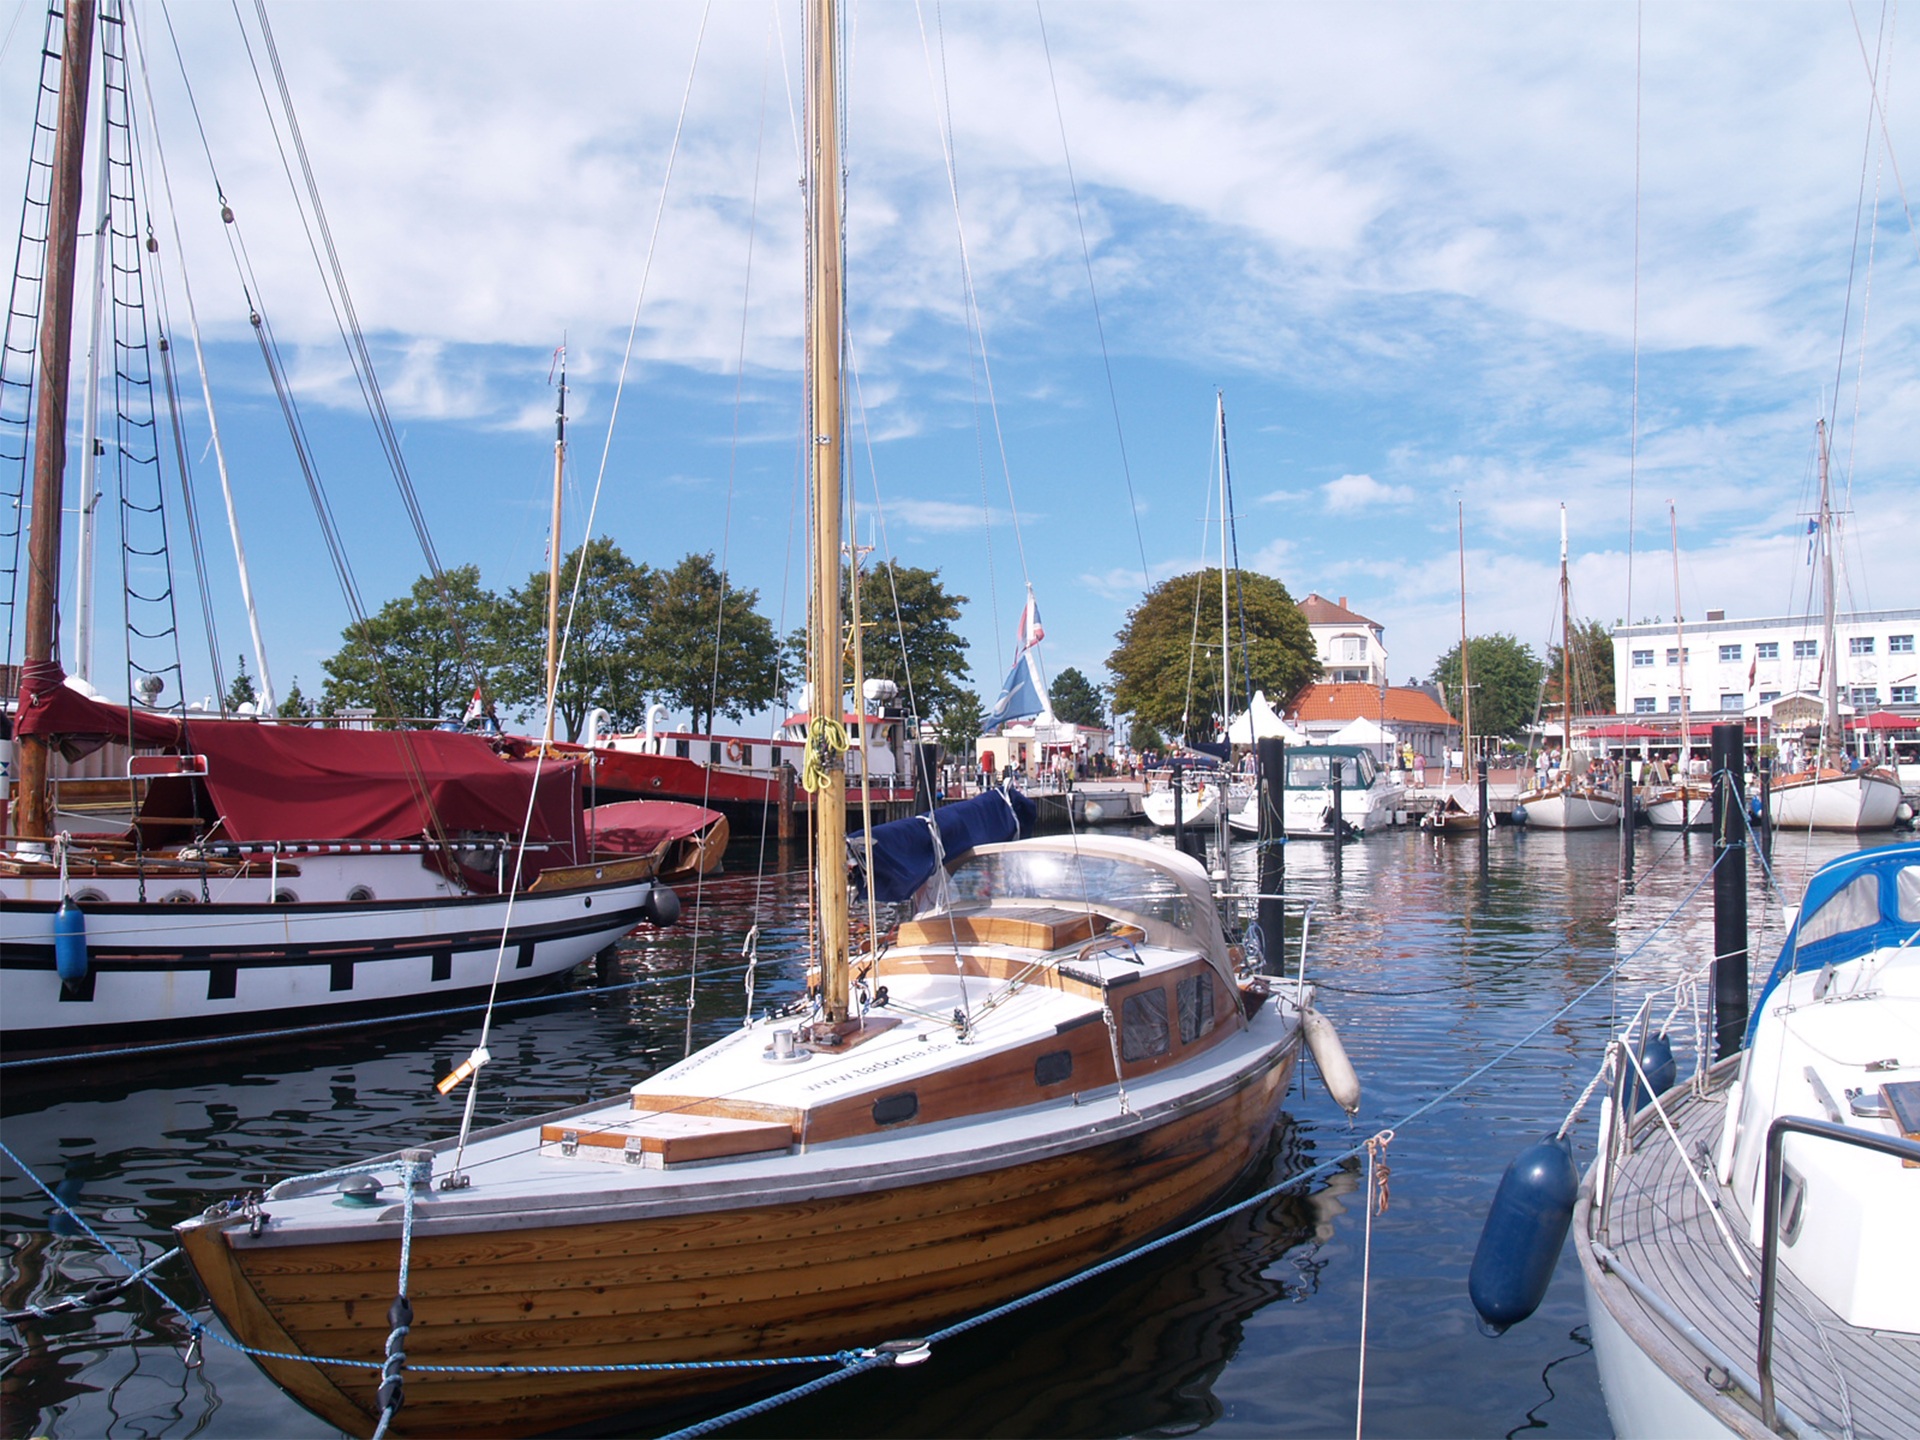
sea, water, ocean, dock, boat, ship, vehicle, mast, yacht, harbor, blue, marina, sailboat, sail boat, sail, watercraft